City of Los Angeles v. Lyons

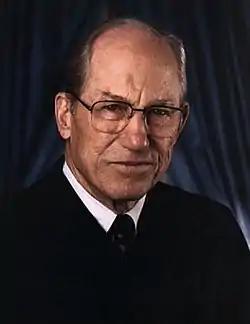

In an opinion authored by Justice White, the Court held 5–4 that Lyons had failed to allege a sufficiently plausible threat of future injury to have standing to seek a broad injunction against the use of such chokeholds. To reach that threshold of plausible future injury, as opposed to merely "speculative", Lyons needed to plead and prove that the LAPD had a "categorical" policy of always applying a chokehold to every single person they stopped: "[E]ven assuming that Lyons would again be stopped for a traffic or other violation in the reasonably near future, it is untenable to assert, and the complaint made no such allegation, that strangleholds are applied by the Los Angeles police to every citizen who is stopped or arrested regardless of the conduct of the person stopped." The high court held that it was not enough for Lyons to point to his fear of such future injury based on the fact that he had actually been choked in the past.